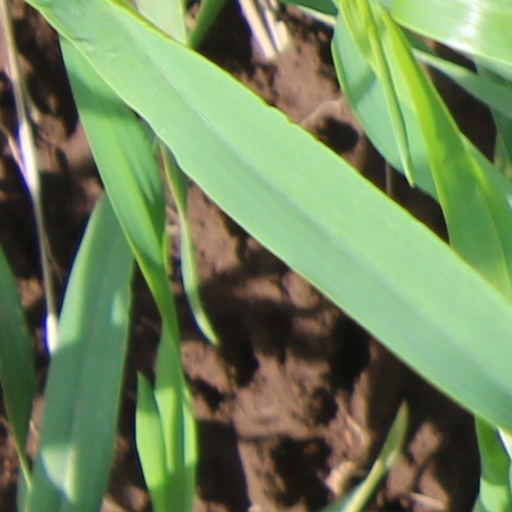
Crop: wheat